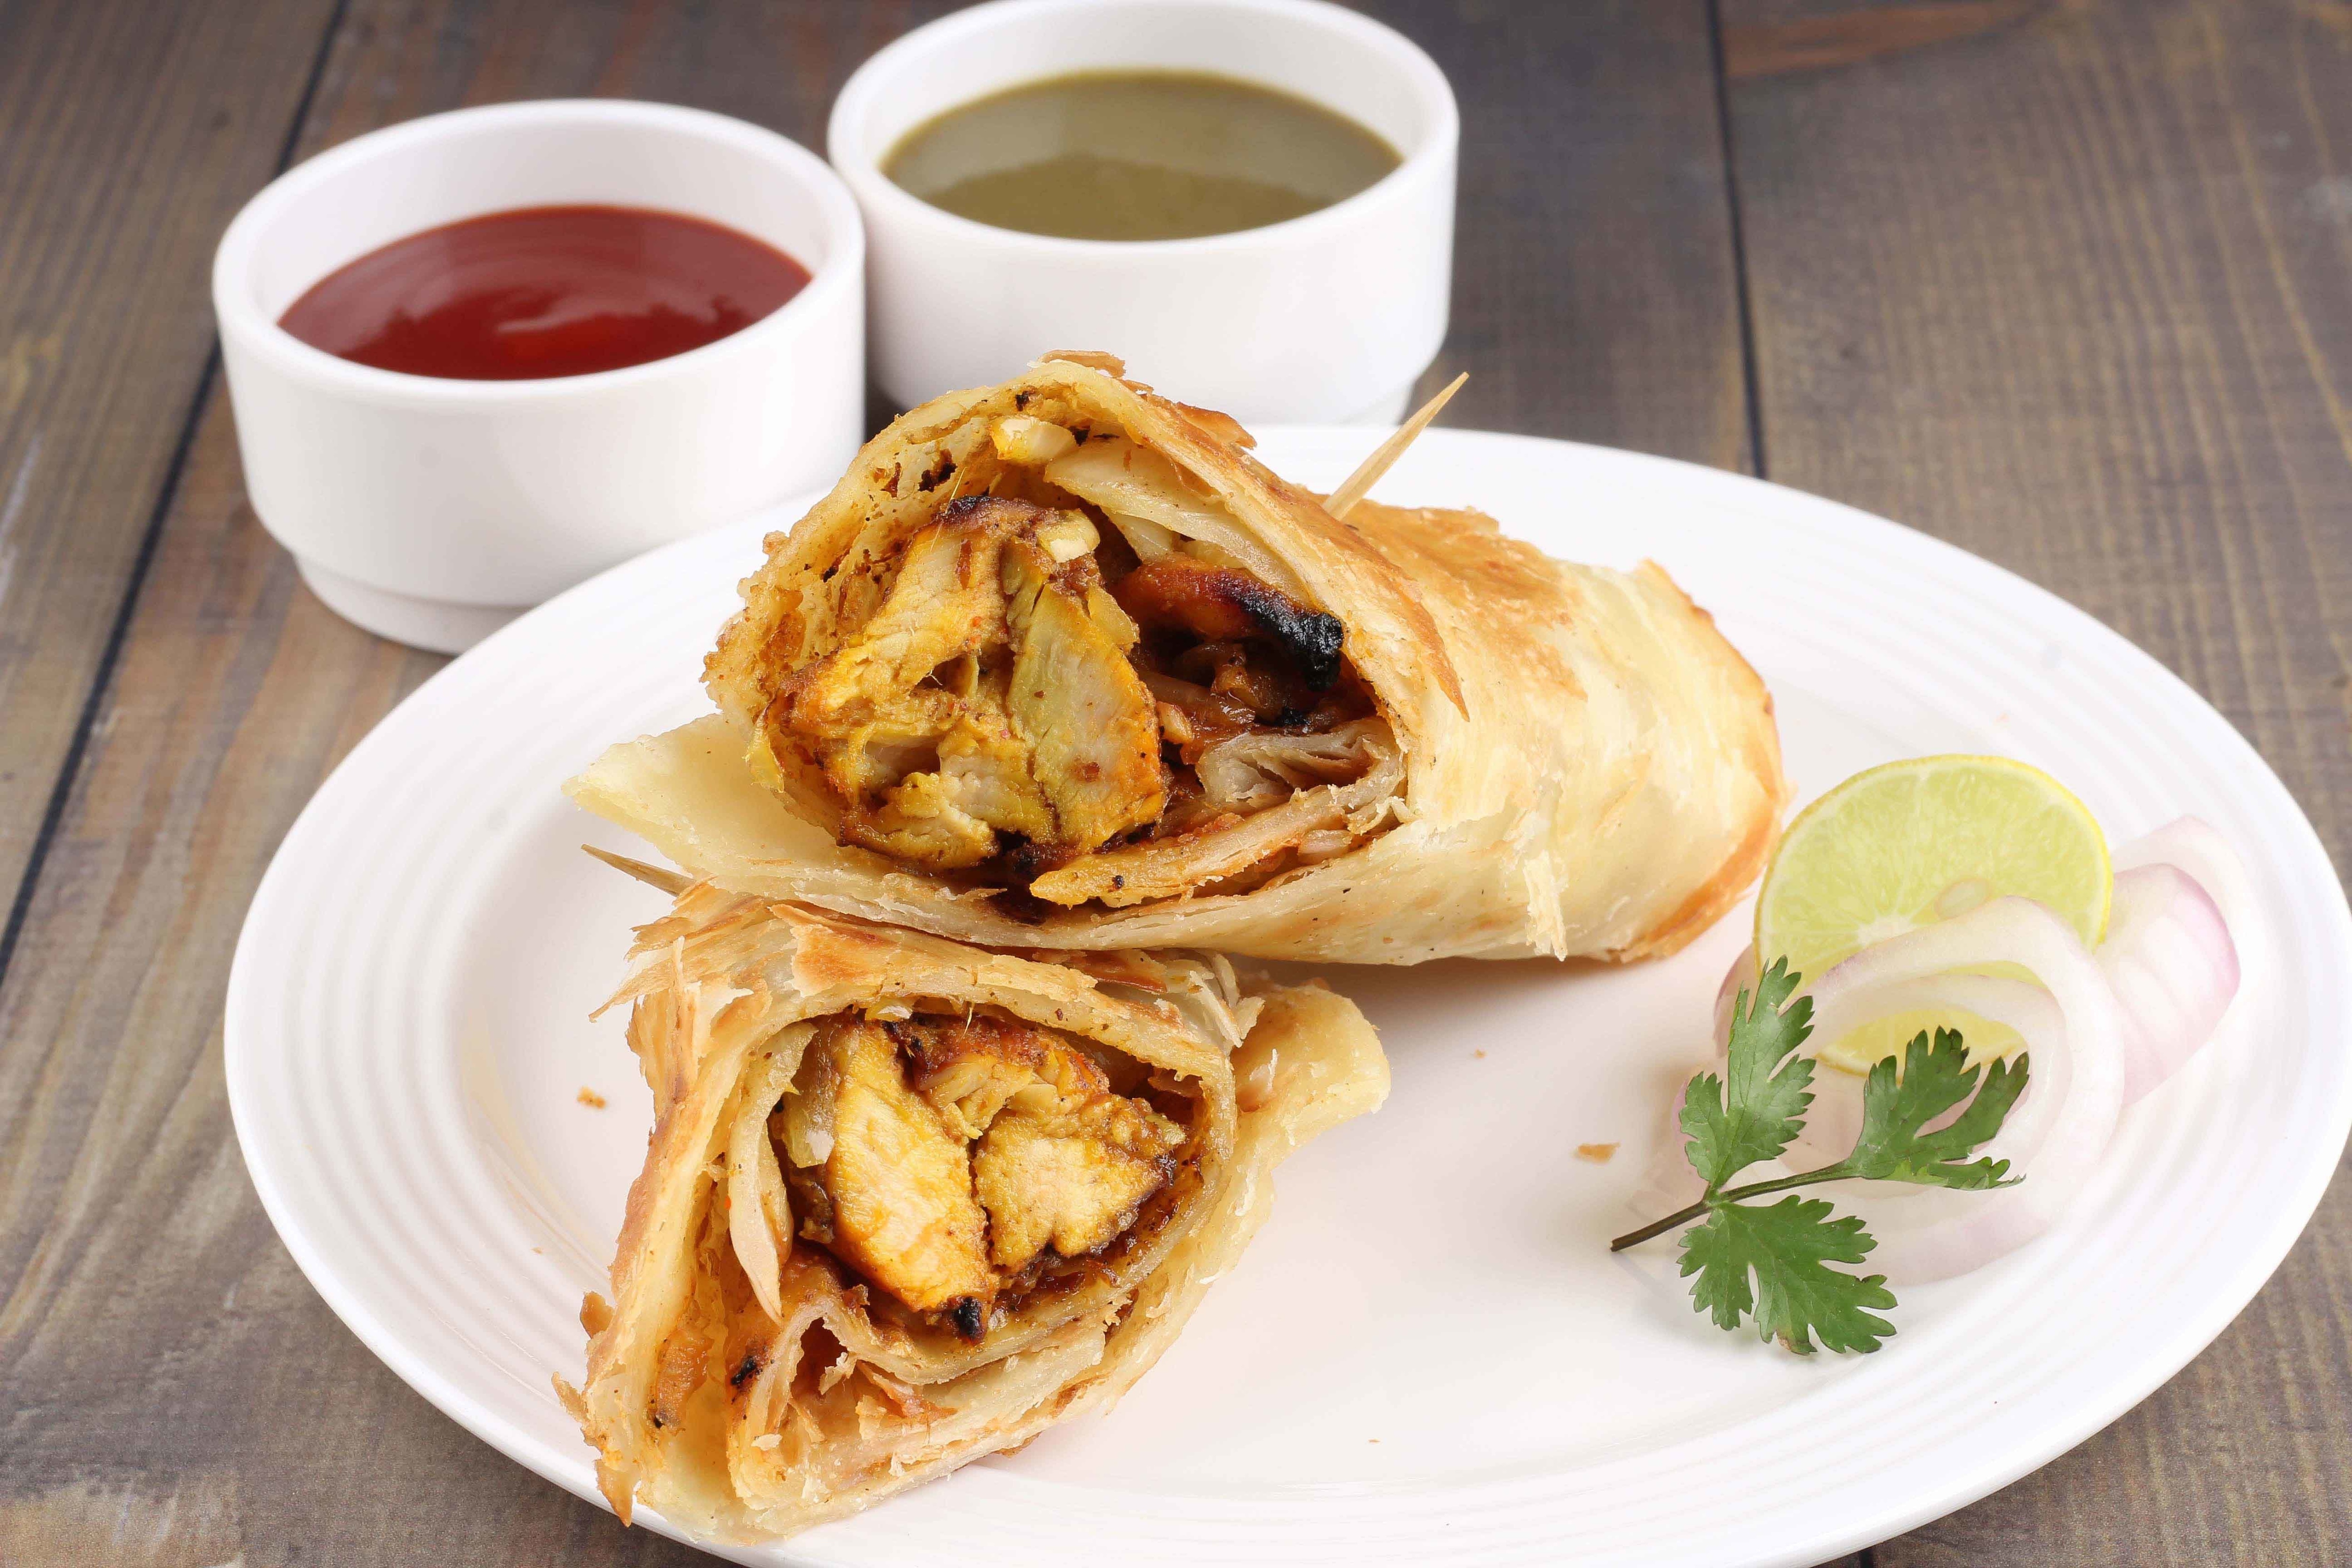
Dish: kaathi_rolls